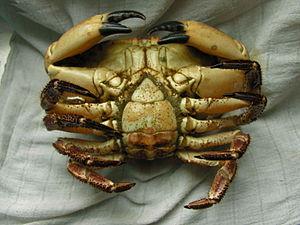
Les Brachyura sont des crustacés décapodes dotés d'une carapace plutôt plate, et d'un abdomen court et large placé sous le thorax. On distingue les Brachyura, les vrais crabes, des Anomura qui comprend plusieurs autres crustacés qui sont également appelés crabes
Le crabe dormeur ou dormeur ou poupard, poupart, plus connu des gastronomes sous le nom de tourteau et parfois aussi appelé crabe-de-lune ou poing-clos ou clos-poing, ou encore ouvet, a pour nom scientifique Cancer pagurus. Attention, « crabe dormeur » s'utilise aussi pour le Dromia personata.